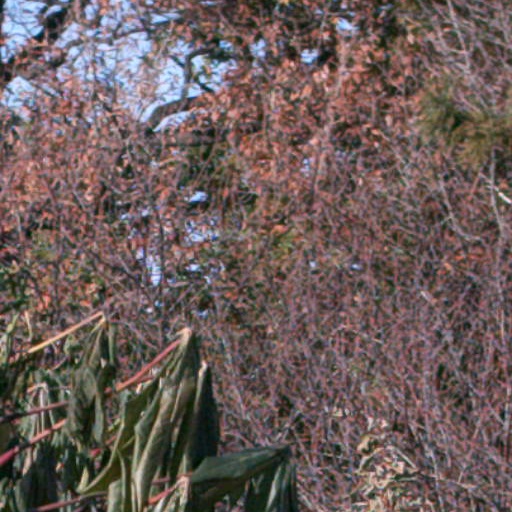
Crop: cassava